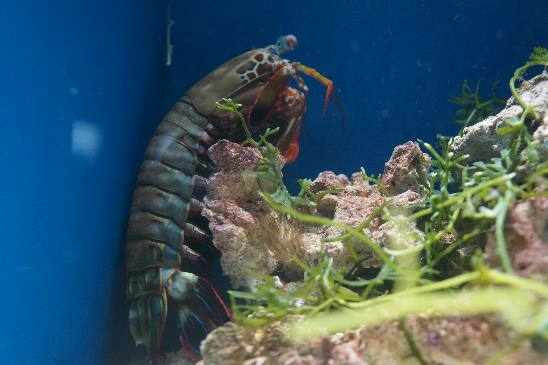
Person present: No